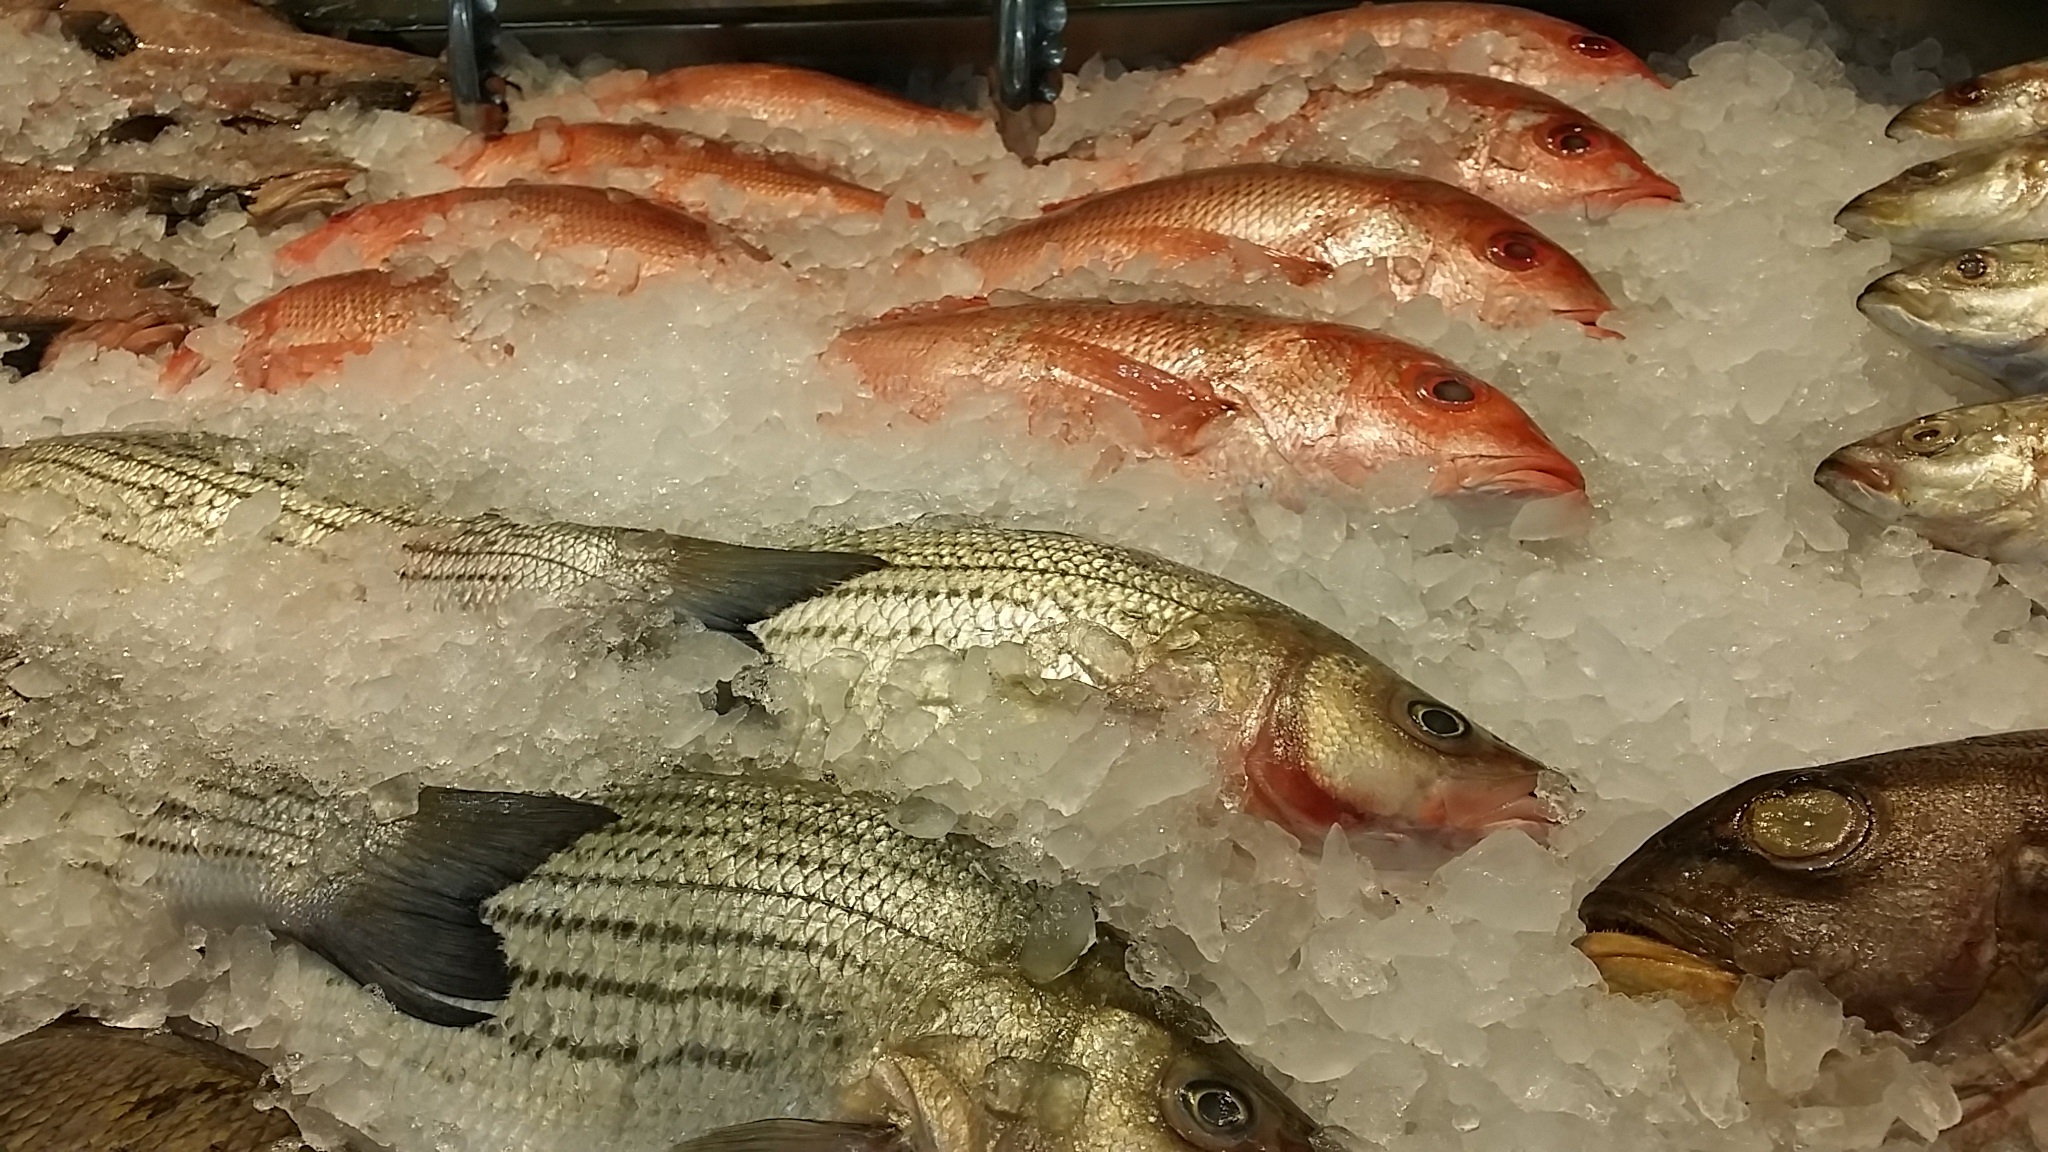
sea, restaurant, meal, food, cooking, fishing, seafood, fresh, market, fish, gourmet, healthy, cuisine, delicious, dinner, tasty, marine, raw, fillet, marine biology